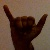
The image shows a hand gesture representing the letter 'Y' in Indian Sign Language.